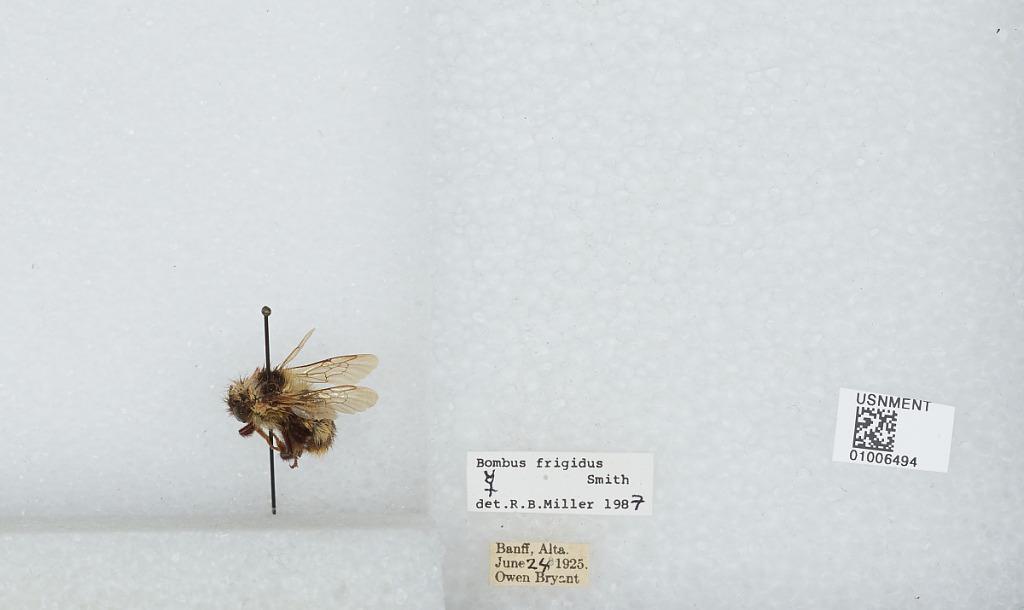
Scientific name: Bombus (Pyrobombus) frigidus Smith
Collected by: O. Bryant
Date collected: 1925-6-24
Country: Canada
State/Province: Alberta
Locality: Banff
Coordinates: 51.1781, -115.572
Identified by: Miller, R. B.